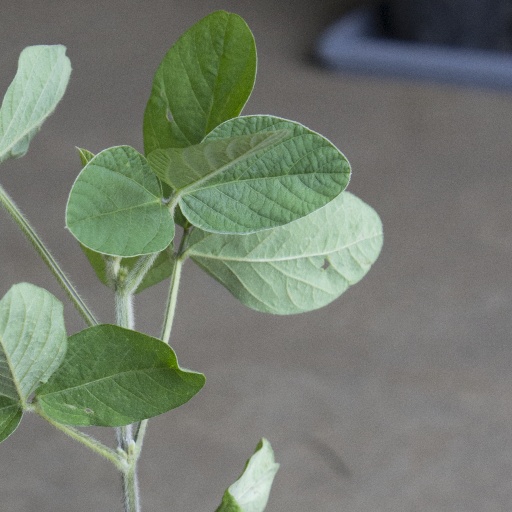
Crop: soybean